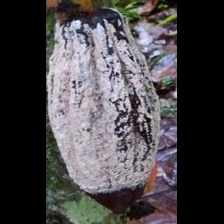
Label: moniliophthora